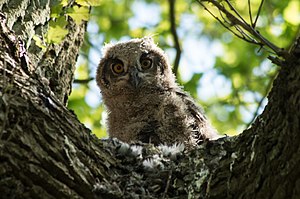
Stor hornugle / Udbredelse / Årsag til udryddelse i 1800-tallet
Stor hornugle har en længde på 60-75 centimeter og et vingefang på 160-188 centimeter.